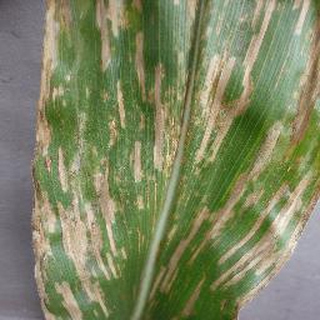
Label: corn_cercospora_leaf_spot